Tough Love (2017 film)

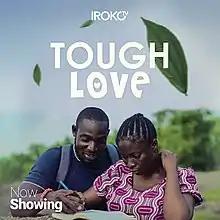
Release poster on Irokotv

The film tells a story of a United States returnee, Obaoluwa who is tricked into returning to his hometown in Abeokuta by his mother to seek alternative ways of keeping him away from substance abuse. Despite having difficulty adapting to his new life, the firm approach of his grandmum, and the continued love from a farm girl, Monike ensured he gradually changed his way of life.